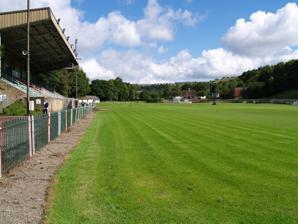
Building: Eugene Cross Park
Country: United Kingdom
Year built: 1919
Sports venue Eugene Cross Park EXP Location Ebbw Vale RFC , Newchurch Road, Ebbw Vale NP23 5AZ Coordinates 51°47′7″N 3°12′23″W / 51.78528°N 3.20639°W / 51.78528; -3.20639 Owner Blaenau Gwent County Borough Council Capacity 8,000 Opened 1919 Tenants Ebbw Vale RFC Ebbw Vale Cricket Club Glamorgan County Cricket Club Wales Minor Counties Cricket Club Ebbw Vale RLFC (1907–1912) Ebbw Vale F.C. (1919–1999) Eugene Cross Park is a rugby and cricket ground in Ebbw Vale , Wales . In November 1919 the Ebbw Vale Welfare Association was formed and bought the "Bridgend Field". The 6 acres (2.4 ha) of land became known as the Welfare Ground, and in 1973 its name was changed to its present title in honour of Sir Eugene Cross, the influential and long-standing Chairman of the Welfare Trustees. The ground has terraces, a stand which was bought due to a fire which burnt the previous stands and a clubhouse which boasts a pub, a club shop open at match days and award-winning hospitality packages. The stadium is adjacent to the B4486 road, the Newchurch Road and the Ebbw River . It is the home of Ebbw Vale RFC and Ebbw Vale Cricket Club , it occasionally hosts matches for Glamorgan County Cricket Club , and a small number of international rugby league matches have taken place there. It was also home to Ebbw Vale F.C. for a period when they were members of the League of Wales . In September 2021 Ciner Group signed a three-year naming rights deal with Ebbw Vale RFC, with the stadium being named the Ciner Glass Community Stadium for the duration of the deal. References